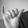
ASL letter: Y